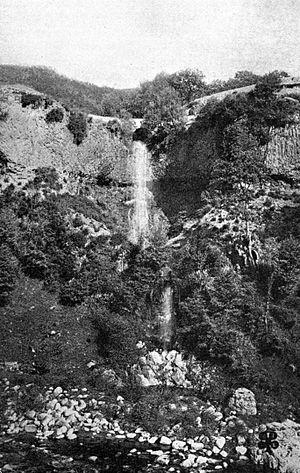
La Volane est une rivière ardéchoise dans la région Auvergne-Rhône-Alpes et un affluent gauche de l'Ardèche, donc un sous-affluent du fleuve le Rhône.